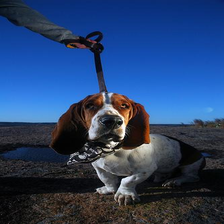
Species: dog
Breed: basset hound